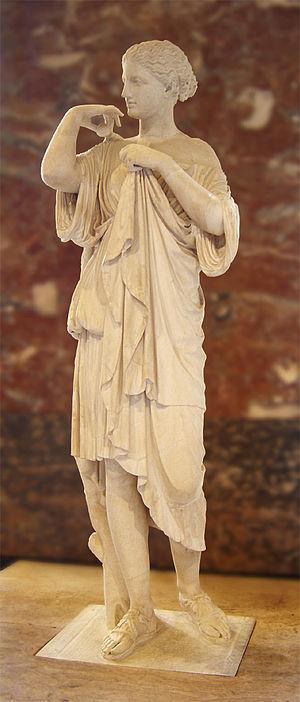
Statue d'Artémis, dite Diane de Gabies. Marbre, époque romaine impériale (sous Tibère, 14 – 37 ap. J.-C.). Découverte durant les fouilles menées par G. Hamilton en 1792 à Gabies, Italie.
Le département des antiquités grecques, étrusques et romaines du Louvre est l'un des huit départements du musée du Louvre. Il abrite une des plus grandes et des plus célèbres collections d'art antique du monde, avec des chefs d'œuvre universellement renommés, et renferme également la plus grande collection mondiale de céramique grecque.
Diane est originellement une déesse latine ayant pouvoir sur la procréation et la naissance des enfants. Son sanctuaire le plus important situé à Aricie sert également de centre à la confédération latine avant que Rome n'en prenne la tête. Elle est très tôt devenue la déesse de la chasse dans la mythologie romaine, après son assimilation à la déesse Artémis du panthéon grec durant le lectisterne de 399 av. J.-C..